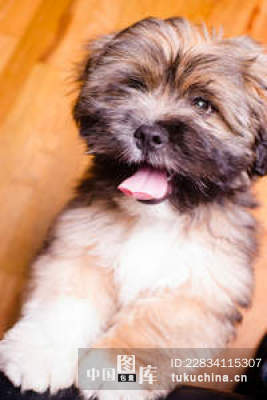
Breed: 215-n000038-Lhasa